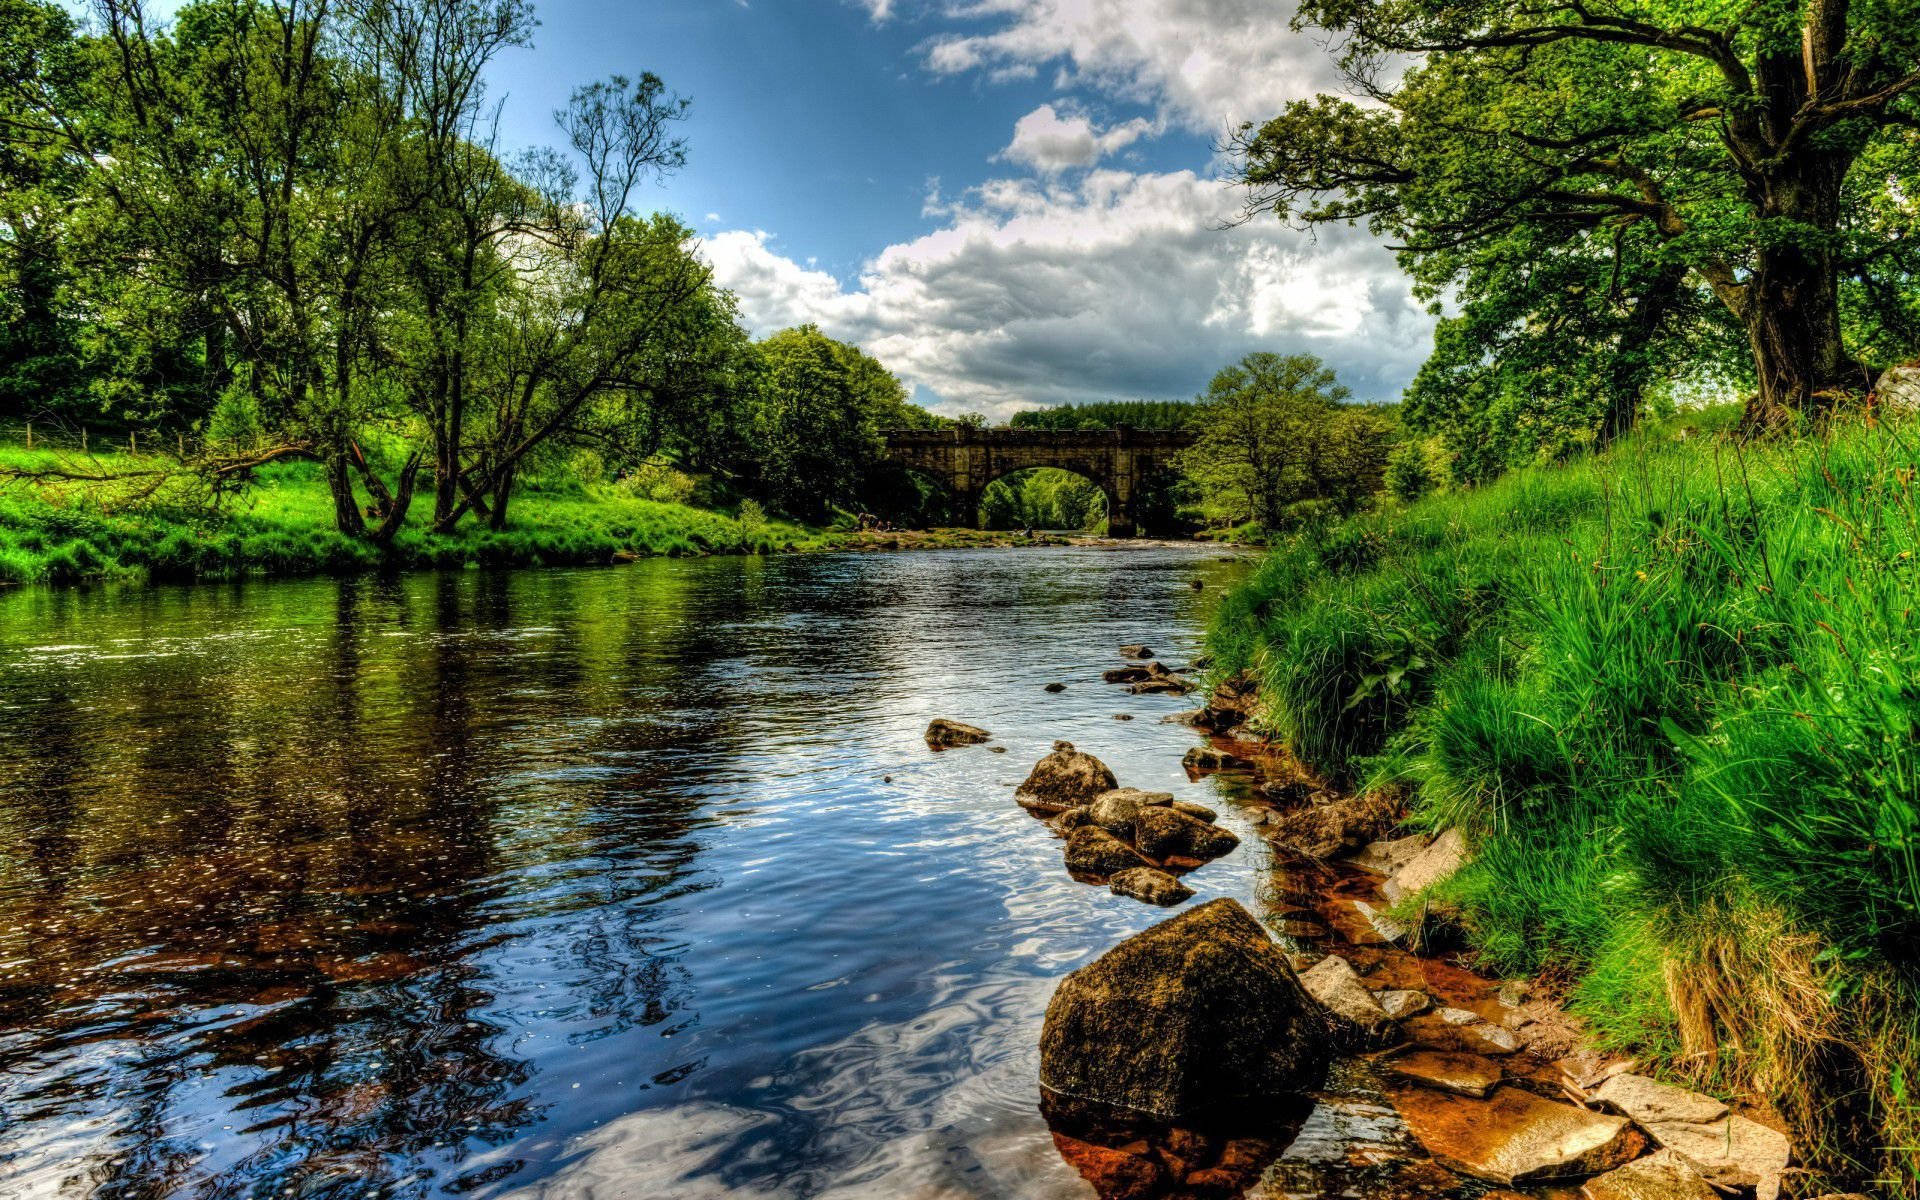
the sky, the river, the forest, water, cloud, sky, plant, water resources, fluvial landforms of streams, natural landscape, tree, sunlight, watercourse, lake, bank, landscape, riparian zone, waterway, rural area, forest, stream, grass, wetland, creek, lacustrine plain, arroyo, wildlife, cumulus, mountain river, reflection, reservoir, jungle, rock, riparian forest, rapid, floodplain, stream bed, woodland, garden, channel, lake district, pond, temperate broadleaf and mixed forest, grassland, rainforest, tropics, tributary, loch, bridge